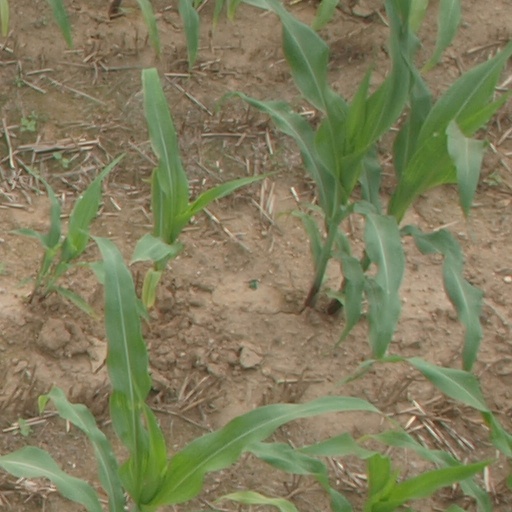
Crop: maize; corn